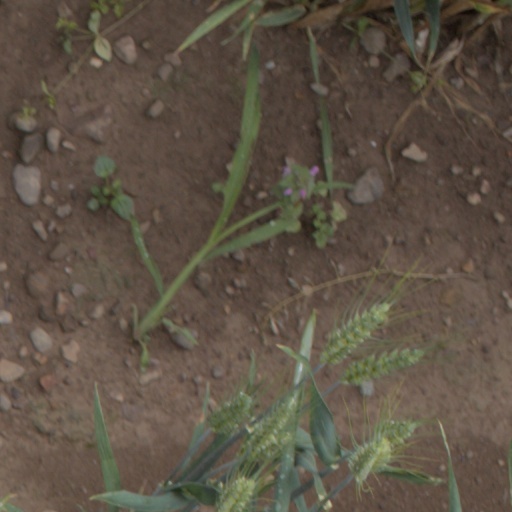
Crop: wheat